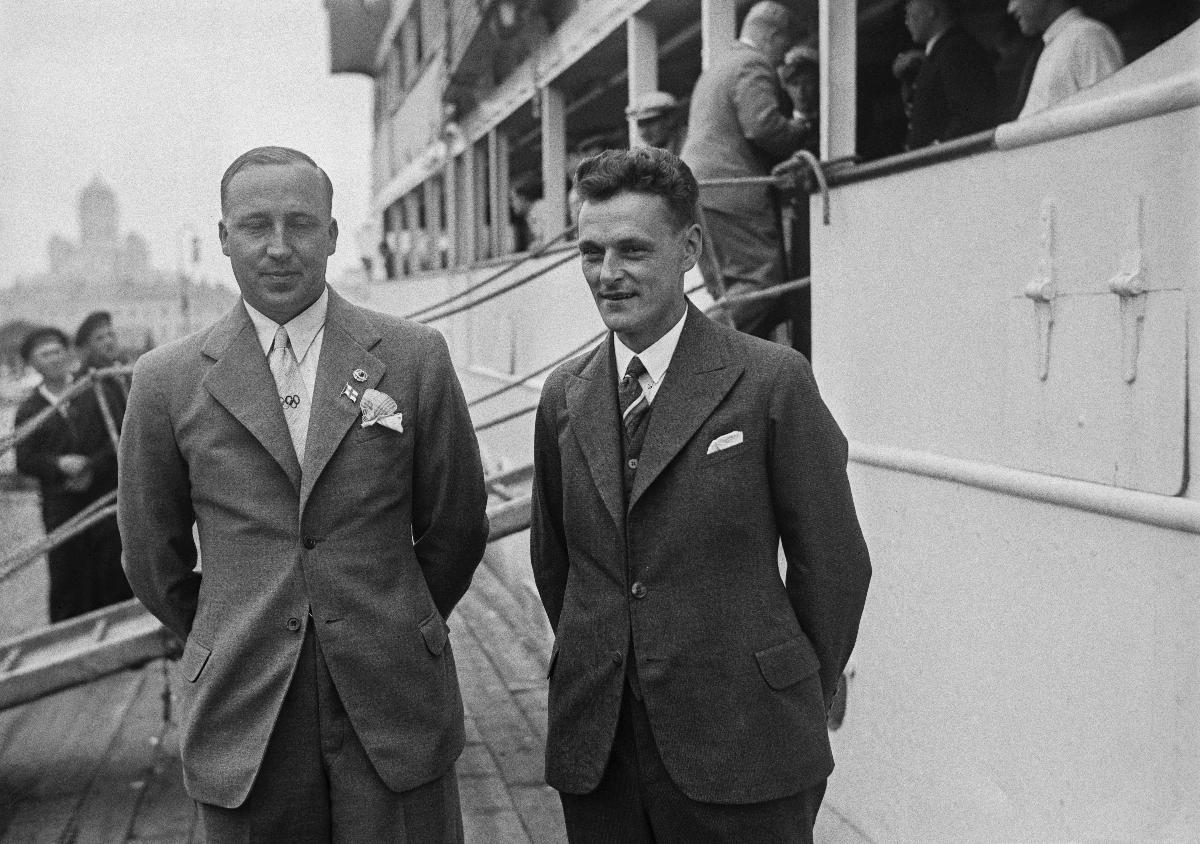
Suomalaisurheilijat lähtevät Berliinin olympialaisiin 1936
De finska idrottarna reser till olympiska spelen i Berlin 1936; Finnish sportsmen leave for Berlin Olympics 1936
sisällön kuvaus: Suomalaisurheilijat lähtevät Berliinin kesäolympialaisiin 26.7.1936. Palloliiton tuomaristipendiaatit Esko Pekonen ja Eja Lundström. content description: Finnish sportsmen leave for Berlin Olympics 26.7.1936. The Finnish Football Association's judge scholars Esko Pekonen and Eja Lundström. innehållsbeskrivning: De finska idrottarna reser till olympiska sommarspelen i Berlin 26.7.1936. Bollförbundets domarstipendiater Esko Pekonen och Eja Lundström.
Kuvaaja: Sundström, Hugo, kuvaaja
Vuosi: 1936
Paikka: Suomi, Uusimaa, Helsinki
Aiheet: urheilijat; olympialaiset; lähtö; satamat; Kesäolympialaiset 1936; HBL; athletes; Olympics; harbours; sports; sportsmen; departure; summer olympics 1936; idrottare; olympiska spelen; avfärd; hamnar; sport; idrott; sportare; olympiaden; avresa; sommarolympiaden 1936